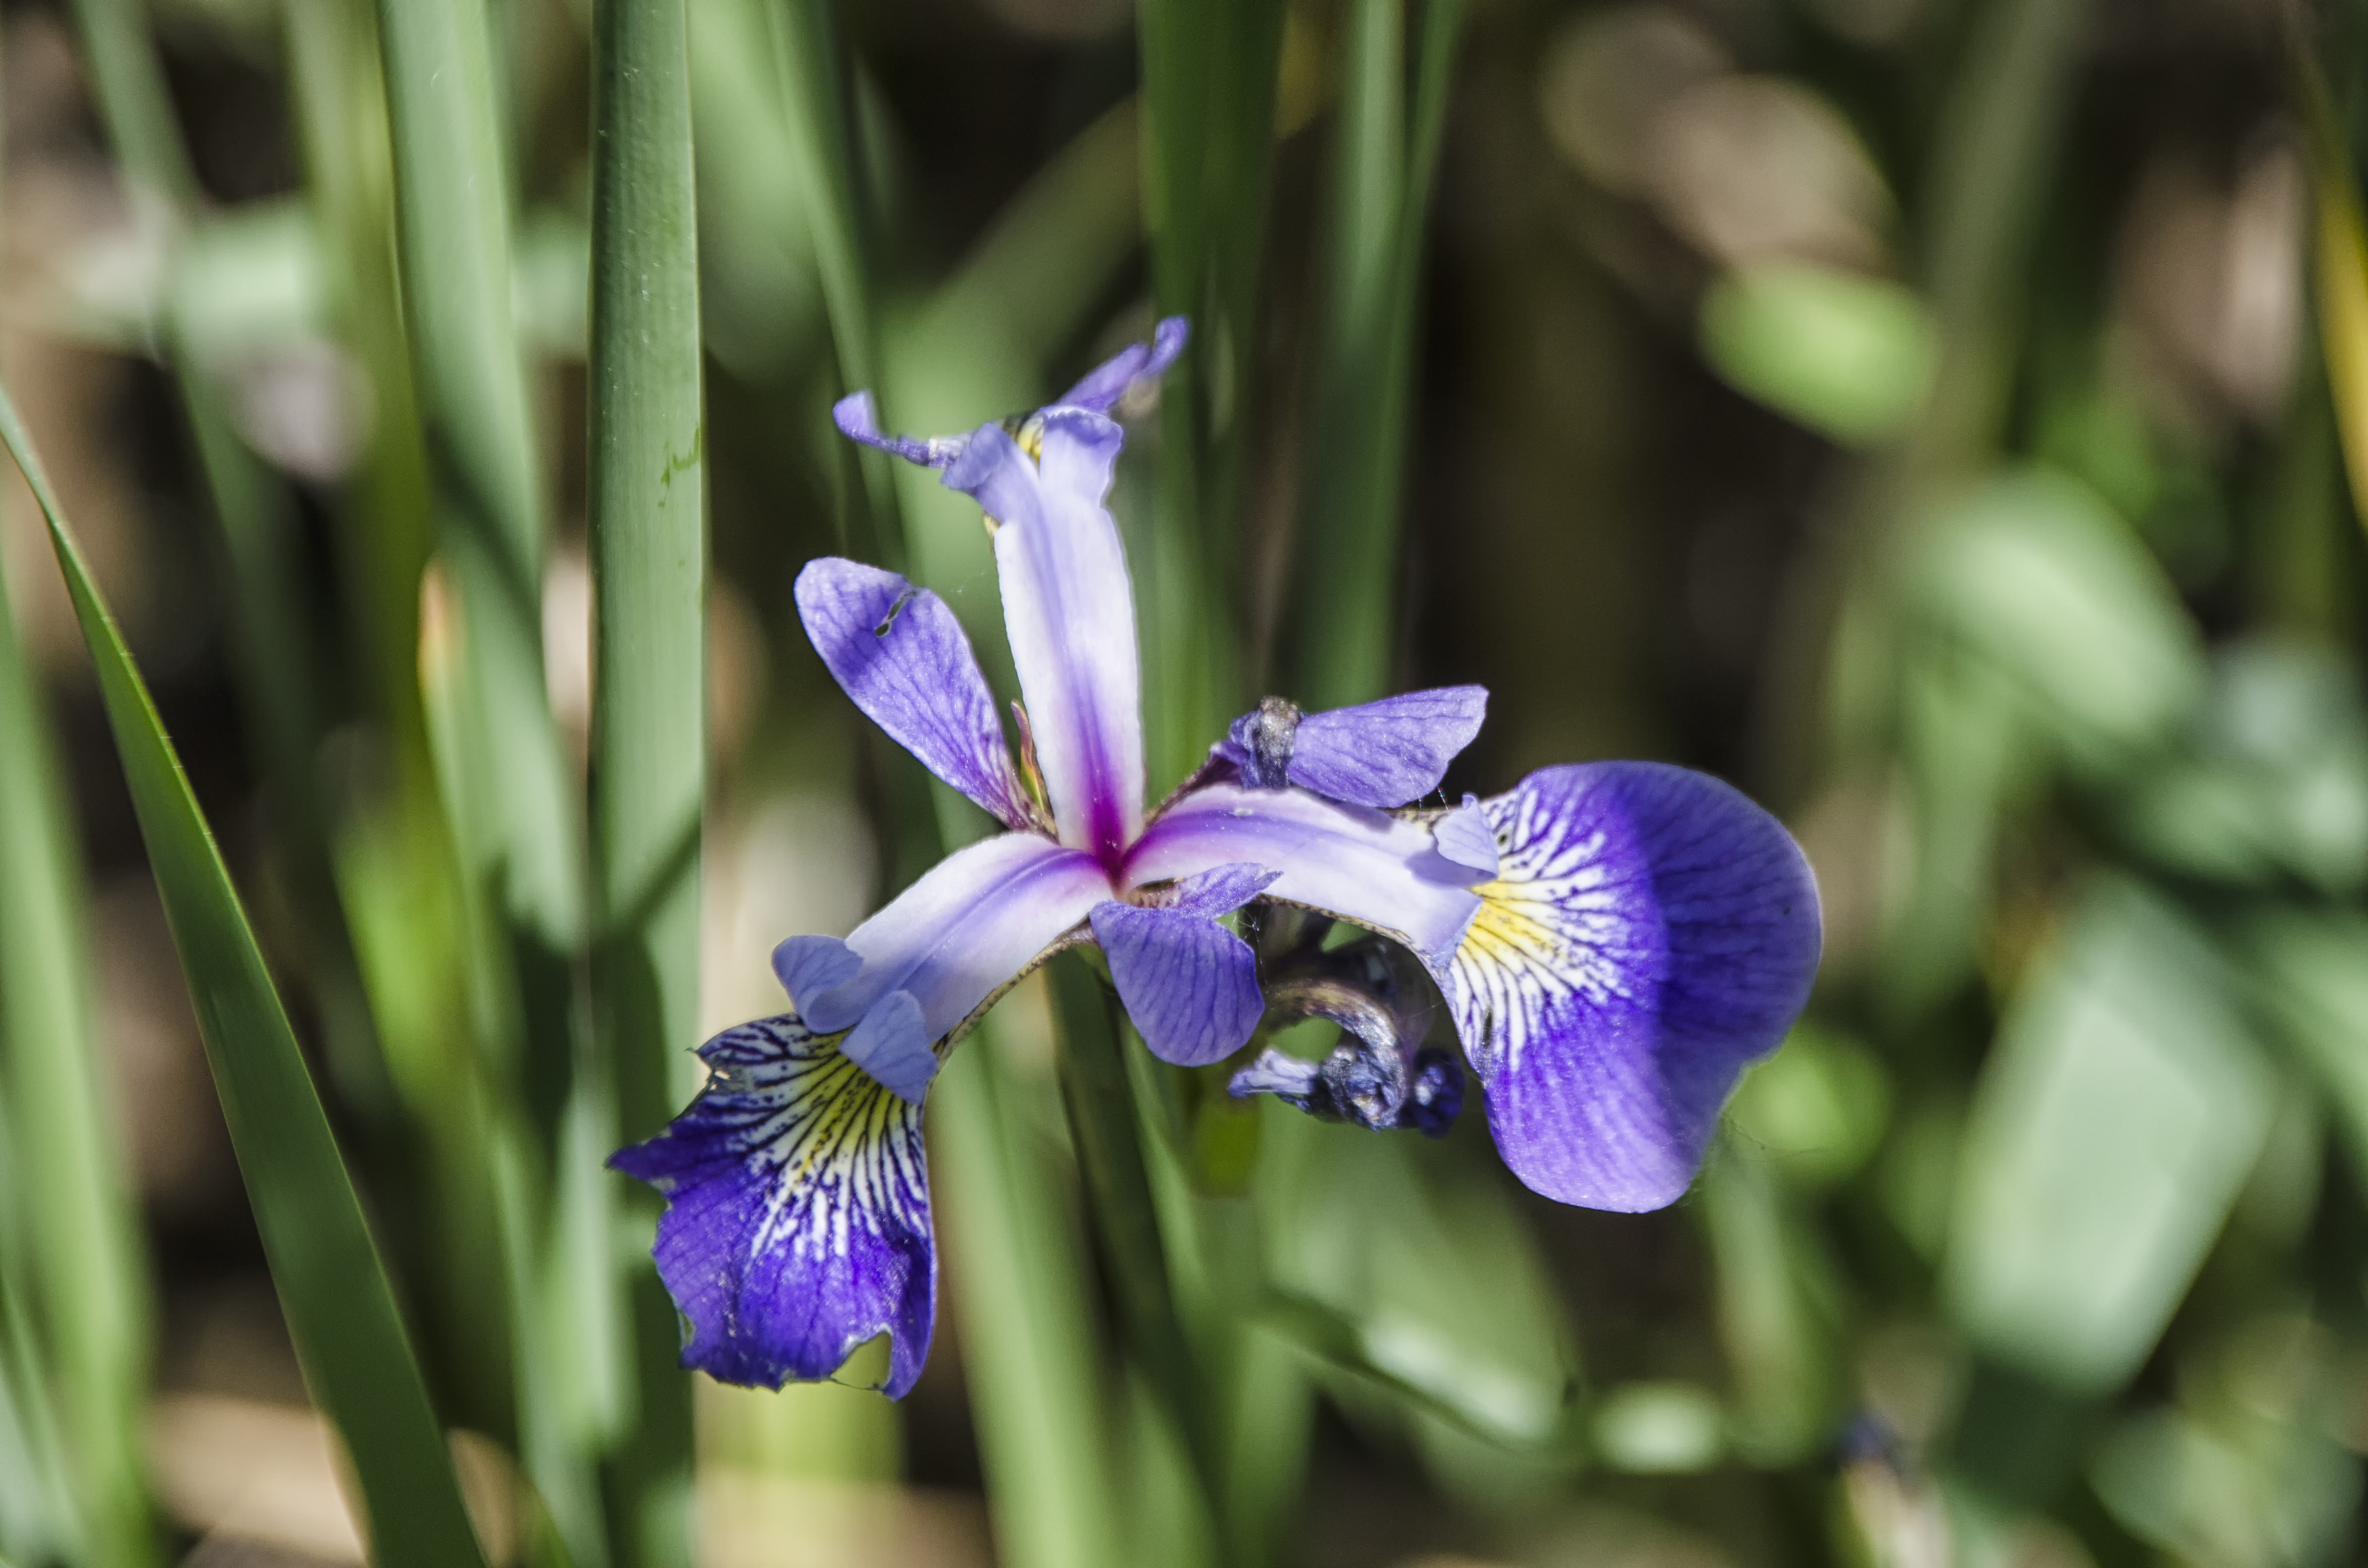
nature, plant, flower, green, botany, flora, wildflower, canada, iris, eye, fleur, quebec, sherbrooke, macro photography, flowering plant, iris versicolor, plant stem, land plant, iris family